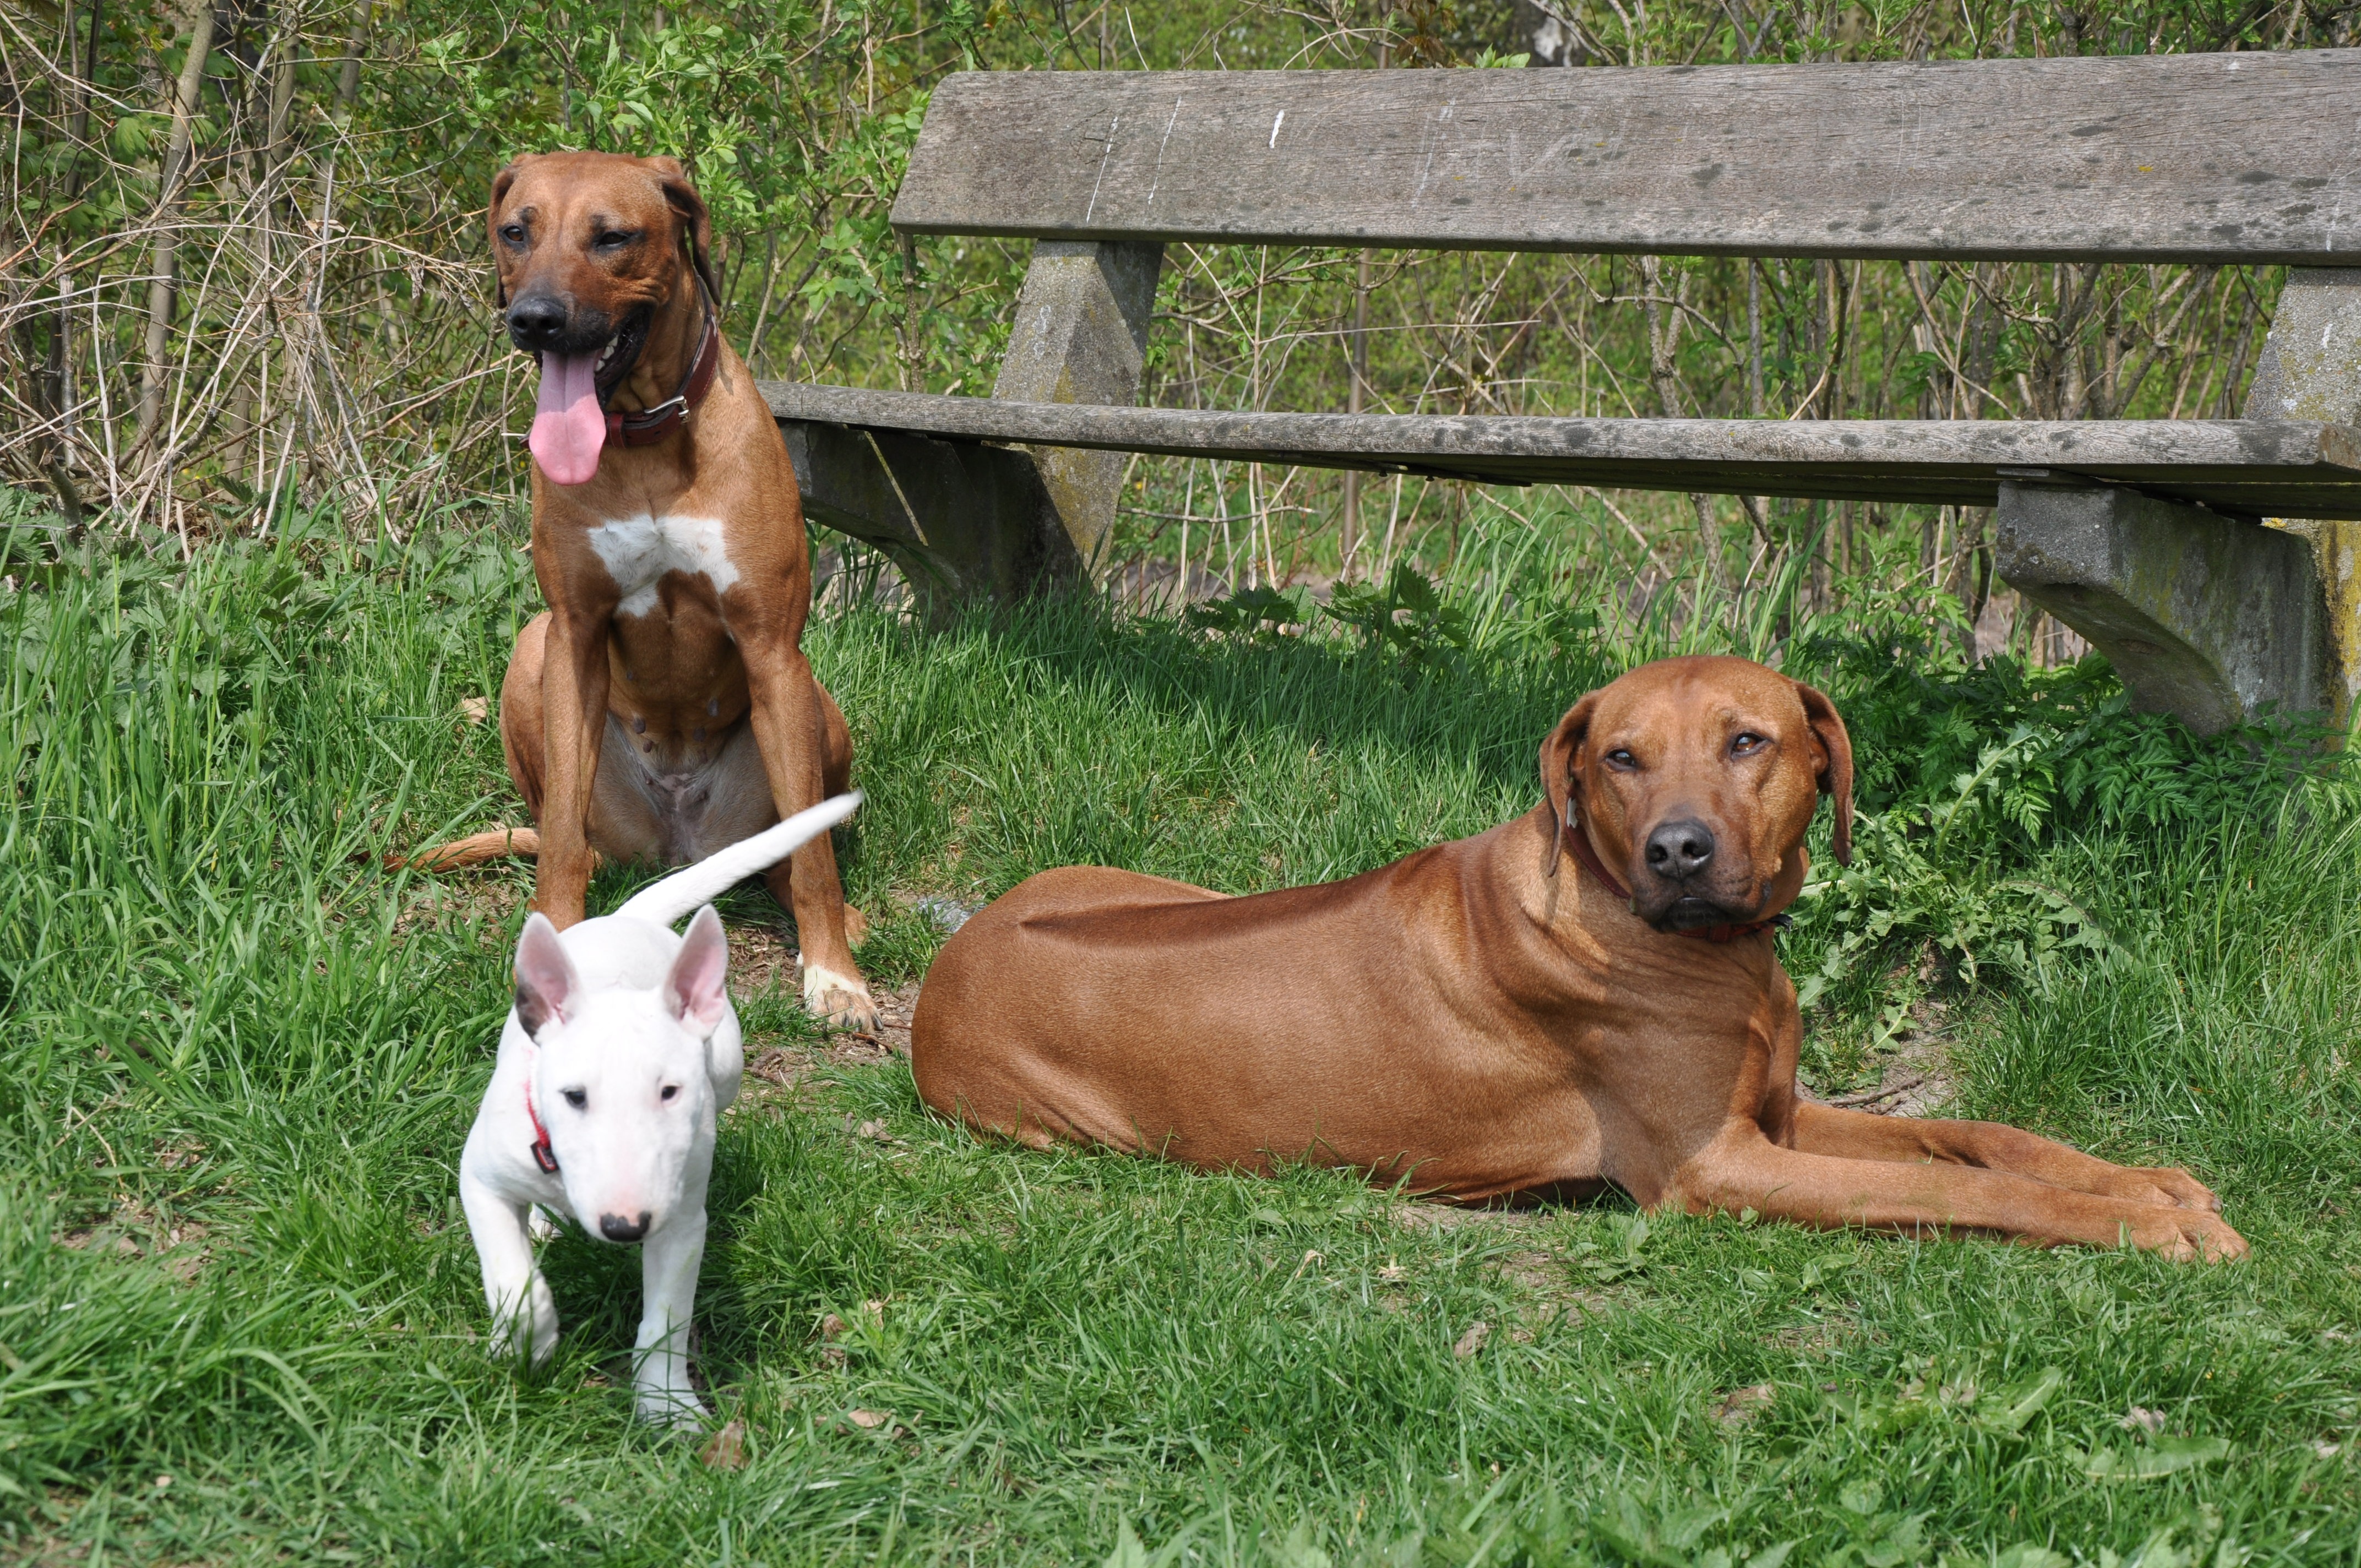
white, dog, brown, mammal, hound, dogs, sports, animals, vertebrate, dog breed, rhodesian ridgeback, bull terrier, dog like mammal, carnivoran, animal sports, broholmer, redbone coonhound, bavarian mountain hound, coonhound